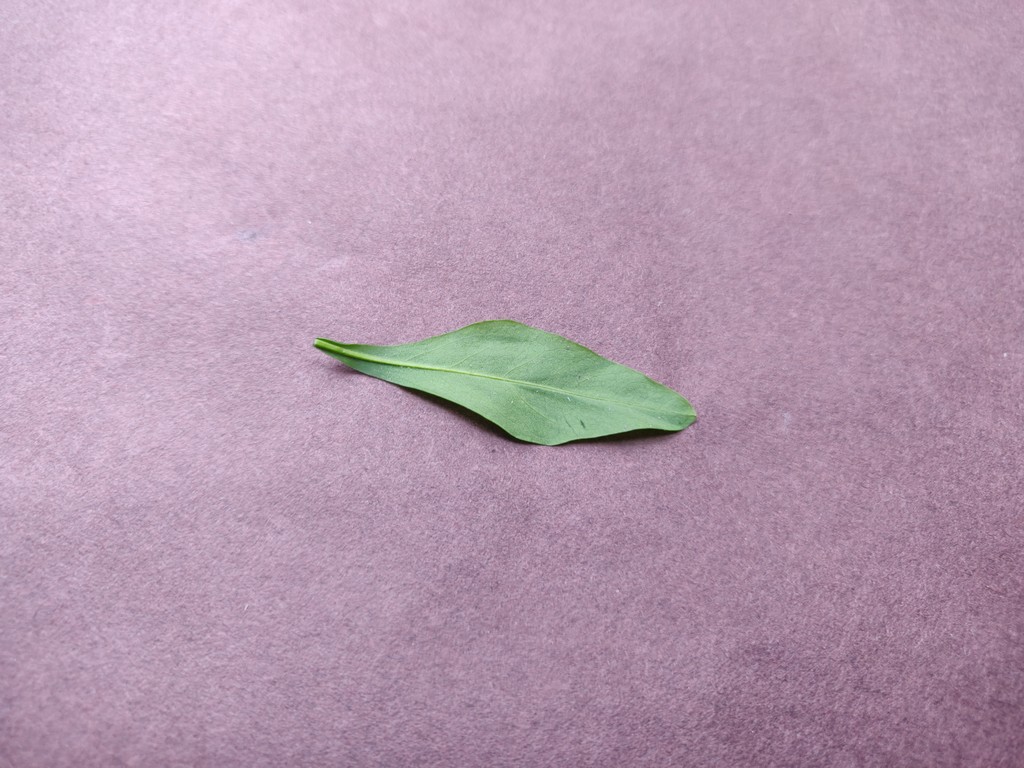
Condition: Healthy
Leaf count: single
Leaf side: back